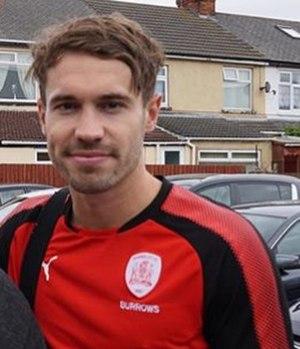
Thomas William C. Bradshaw, né le 27 juillet 1992 à Shrewsbury, est un footballeur international gallois qui évolue au poste d'attaquant au Millwall FC.